Ghosts of Goldfield

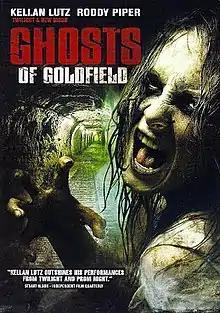
Official DVD/Blu-ray cover

Ghosts of Goldfield is a 2007 American supernatural horror film directed by Ed Winfield. This film music composed by Steve Yeaman. The film stars Kellan Lutz, Marnette Patterson, Mandy Amano, Scott Whyte, Chuck Zito and Ashly Margaret Rae in the lead roles.